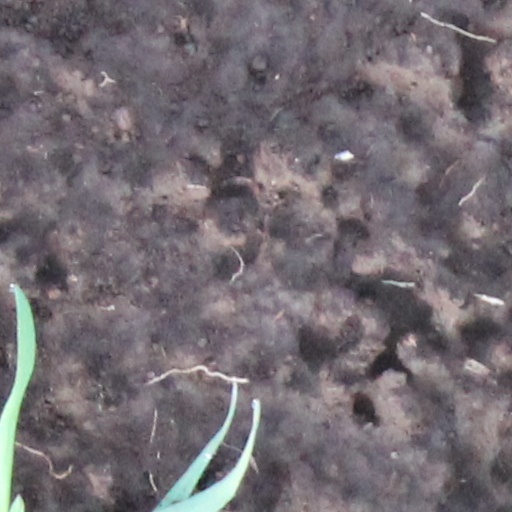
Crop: wheat